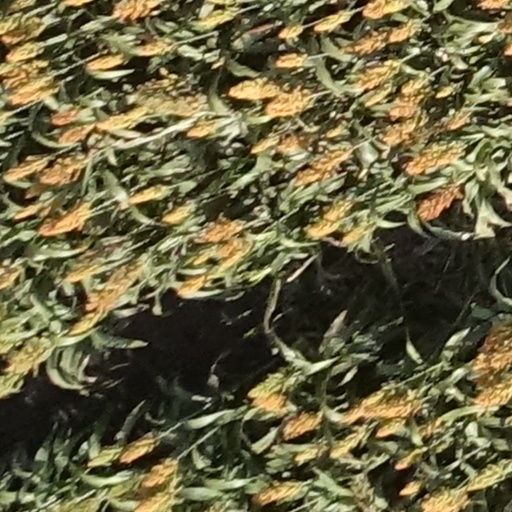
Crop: sorghum